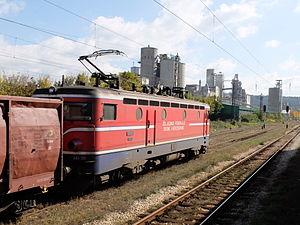
Kakanj est une ville et une municipalité de Bosnie-Herzégovine située dans le canton de Zenica-Doboj et dans la Fédération de Bosnie-et-Herzégovine. Selon les premiers résultats du recensement bosnien de 2013, la ville intra muros compte 12 256 habitants et la municipalité 38 937.